East China Sea EEZ disputes

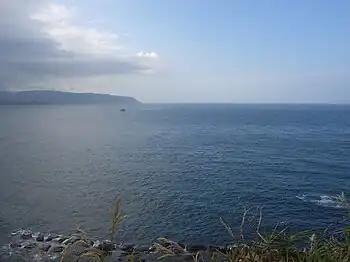
View of East China Sea from Yeliou, Taiwan

There are disputes between China, Japan, Taiwan and South Korea over the extent of their respective exclusive economic zones (EEZs) in the East China Sea.